Question: Please indicate a possible affordance area of the swing_golf_clubs that can be used for holding
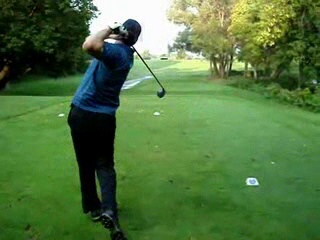
Answer: [124.11, 31.911, 146.019, 63.358]